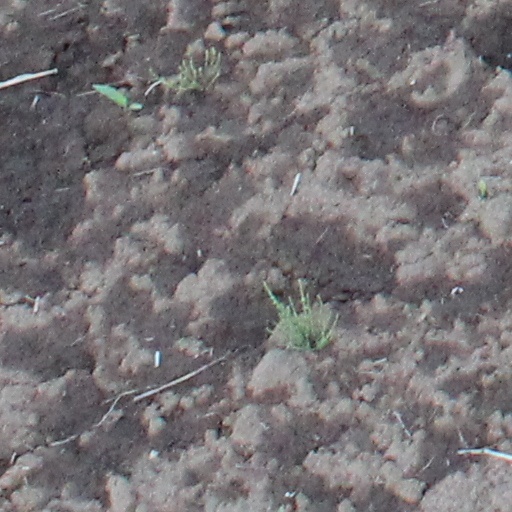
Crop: wheat